Marek Karpinski

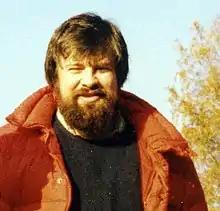
Marek Karpinski in Oberwolfach, 2007

Marek Karpinski is a computer scientist and mathematician known for his research in the theory of algorithms and their applications, combinatorial optimization, computational complexity, and mathematical foundations. He is a recipient of several research prizes in the above areas.